The Amazing Race 3 (Latin American season)

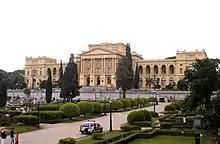
Ipiranga Museum was the Finish Line for the third season of "The Amazing Race".

For their Speed Bump, Juan del Mar & Toya had to balance one egg each on the head of a nail right on the Equator before they could continue racing.